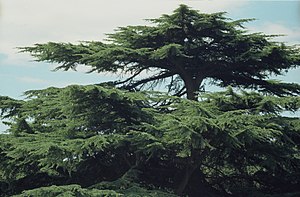
Digtet om Gilgamesh / 4. tavle
Et cedertræ.
Digtet om Gilgamesh eller Gilgamesh-eposset regnes for at være verdens første litterære storværk. Det er beretningen om kong Gilgamesh fra byen Uruk i Mesopotamien.